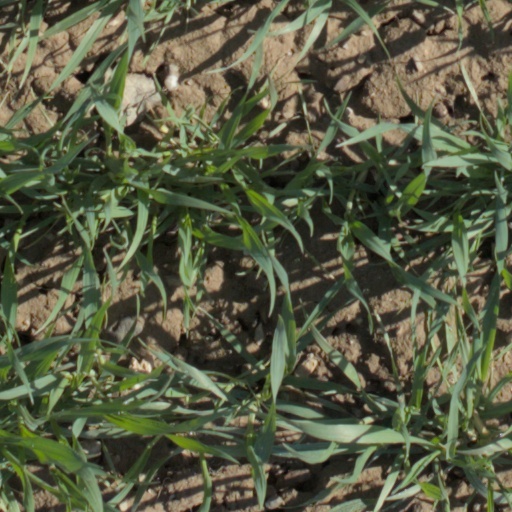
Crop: wheat